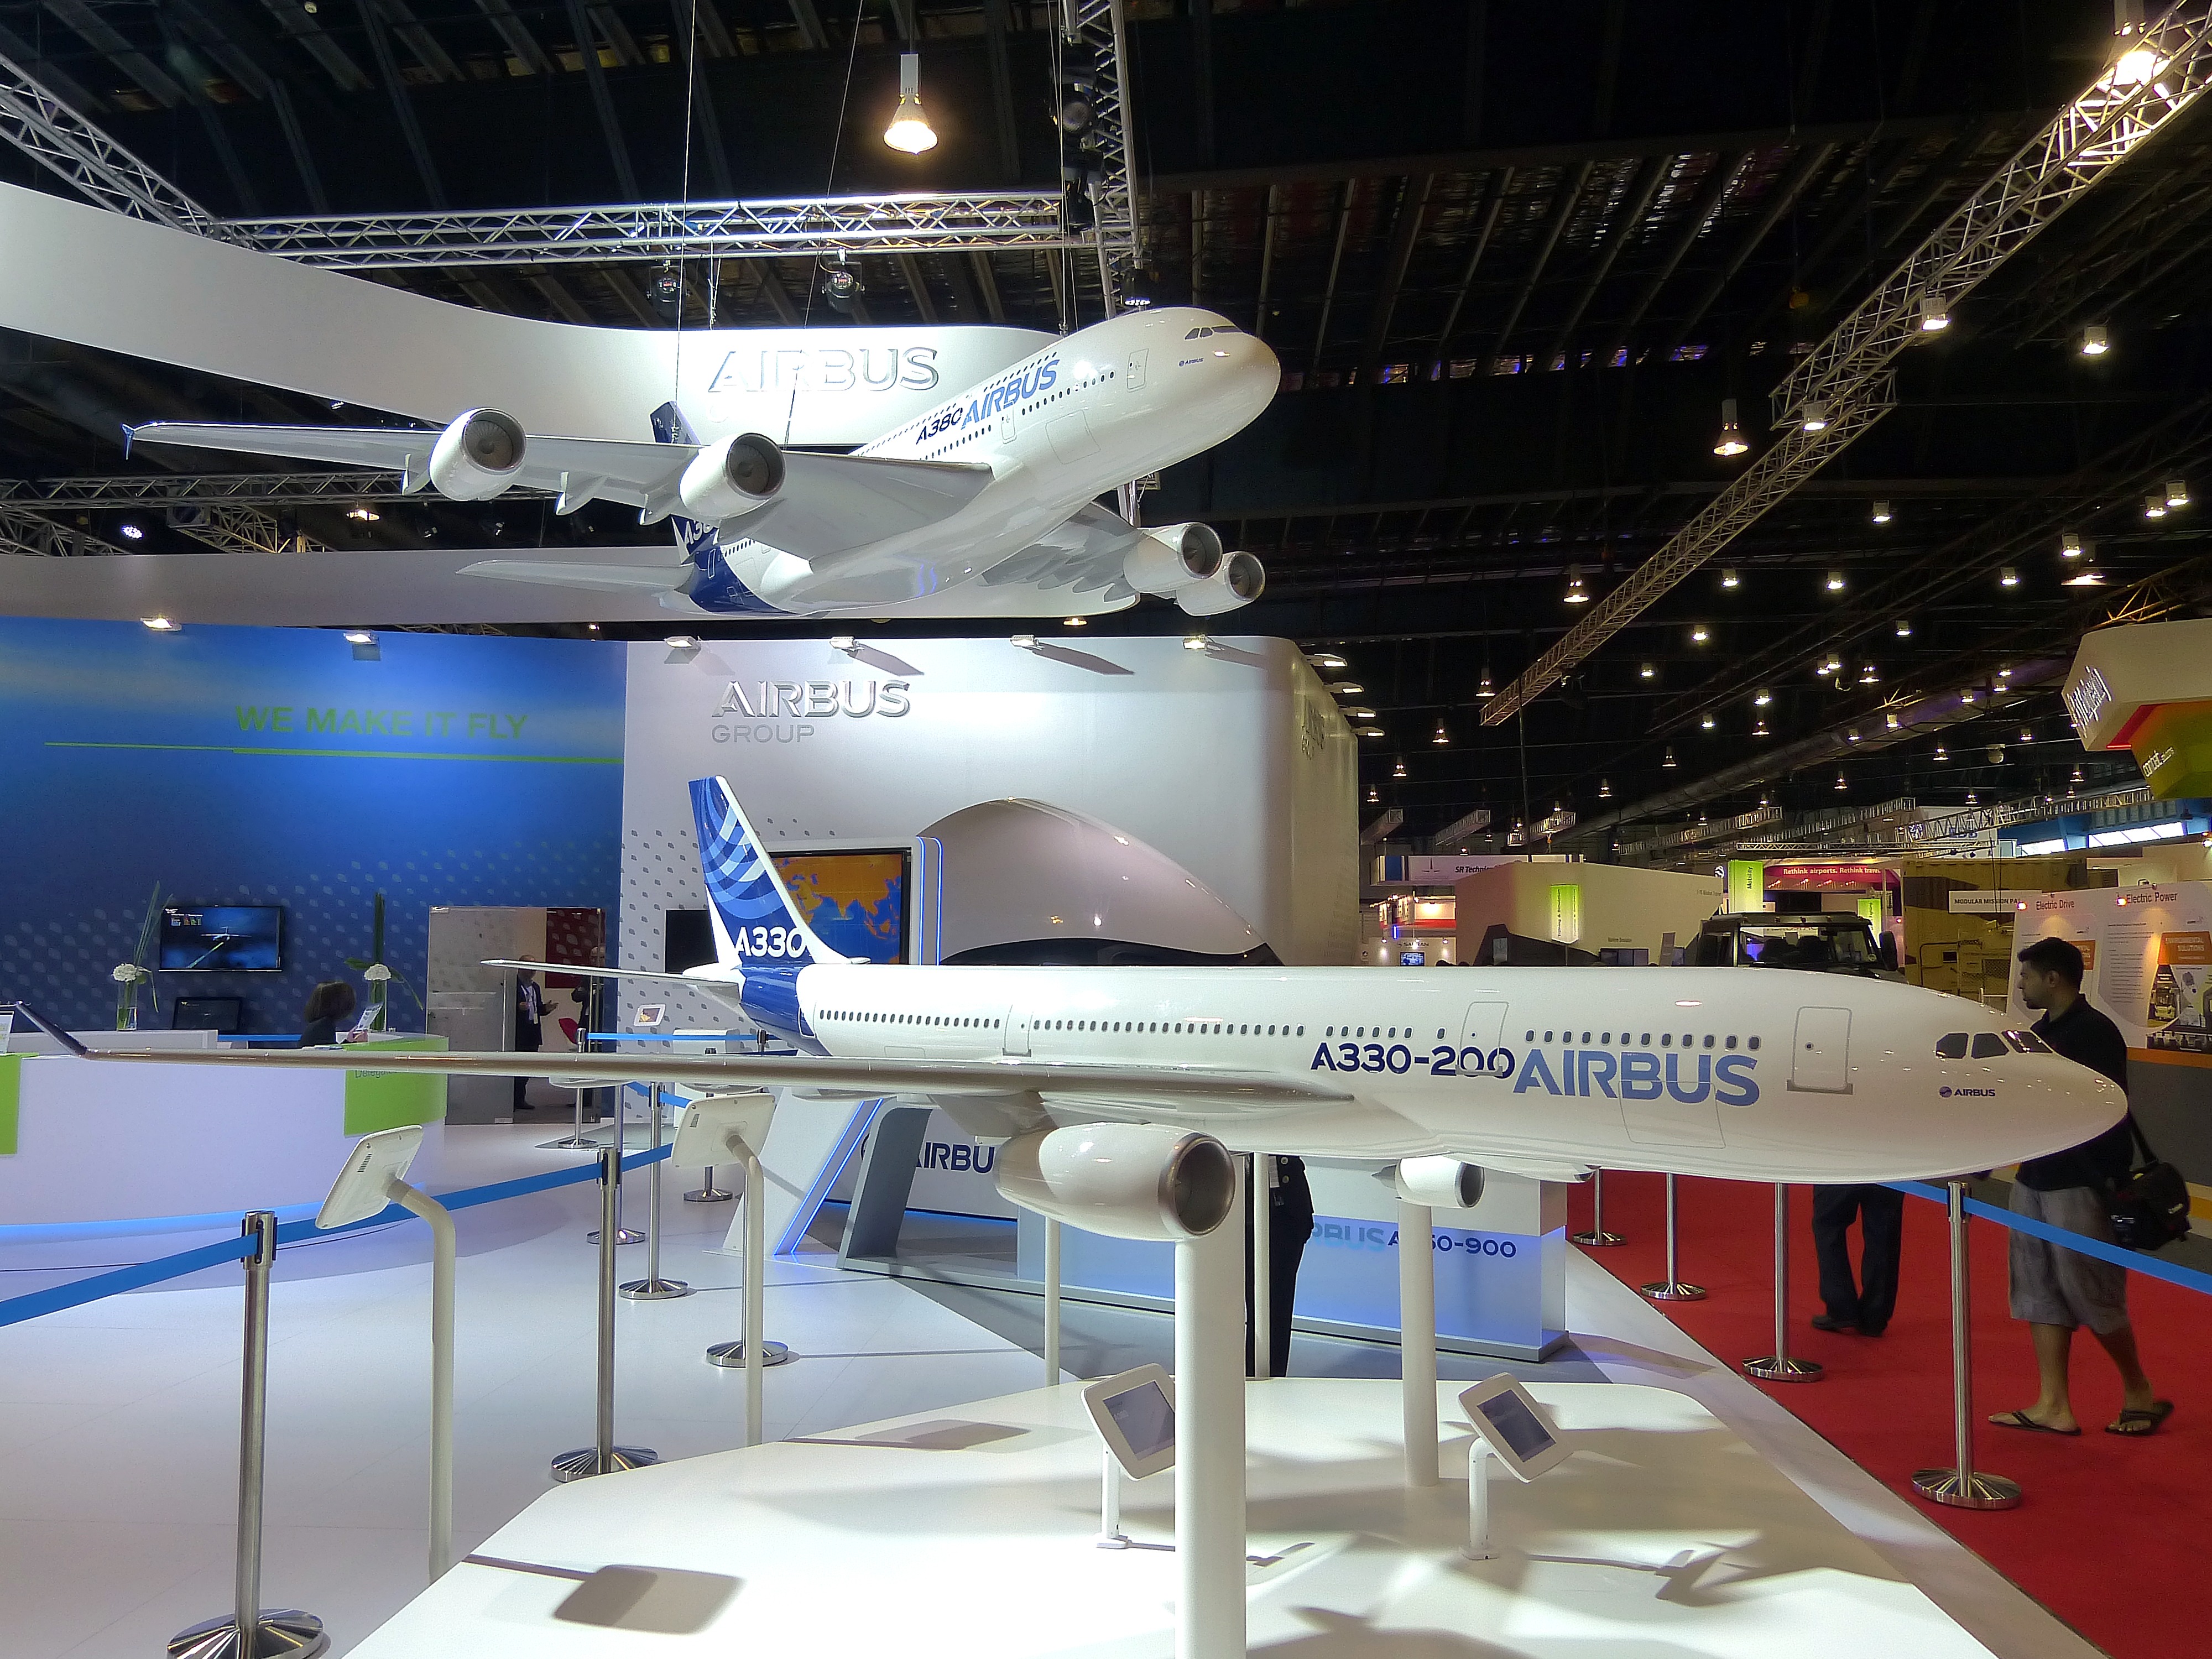
airplane, aircraft, model, vehicle, airline, aviation, indoor, display, airplanes, exhibition, singapore, booth, air show, fighter aircraft, military jets, aerospace engineering, commercial plane